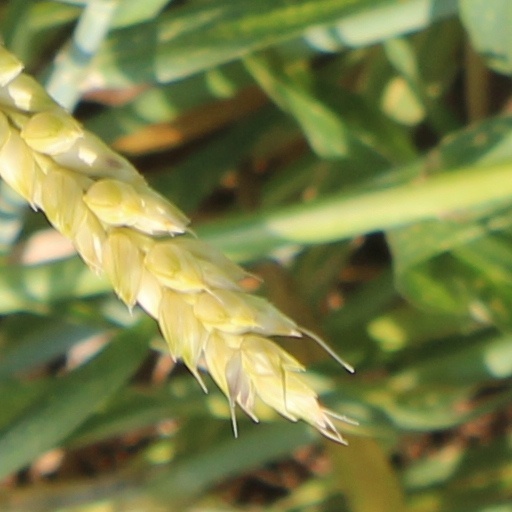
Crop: wheat